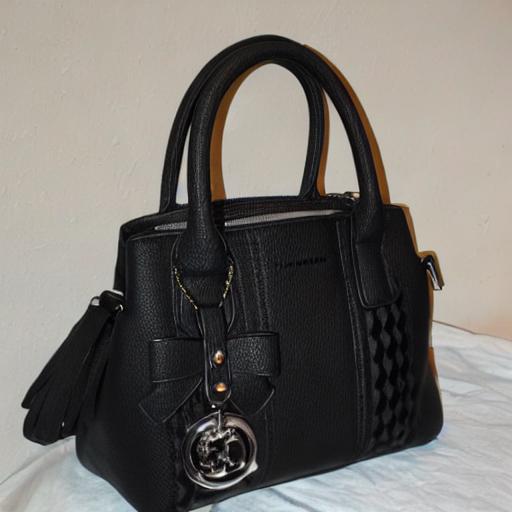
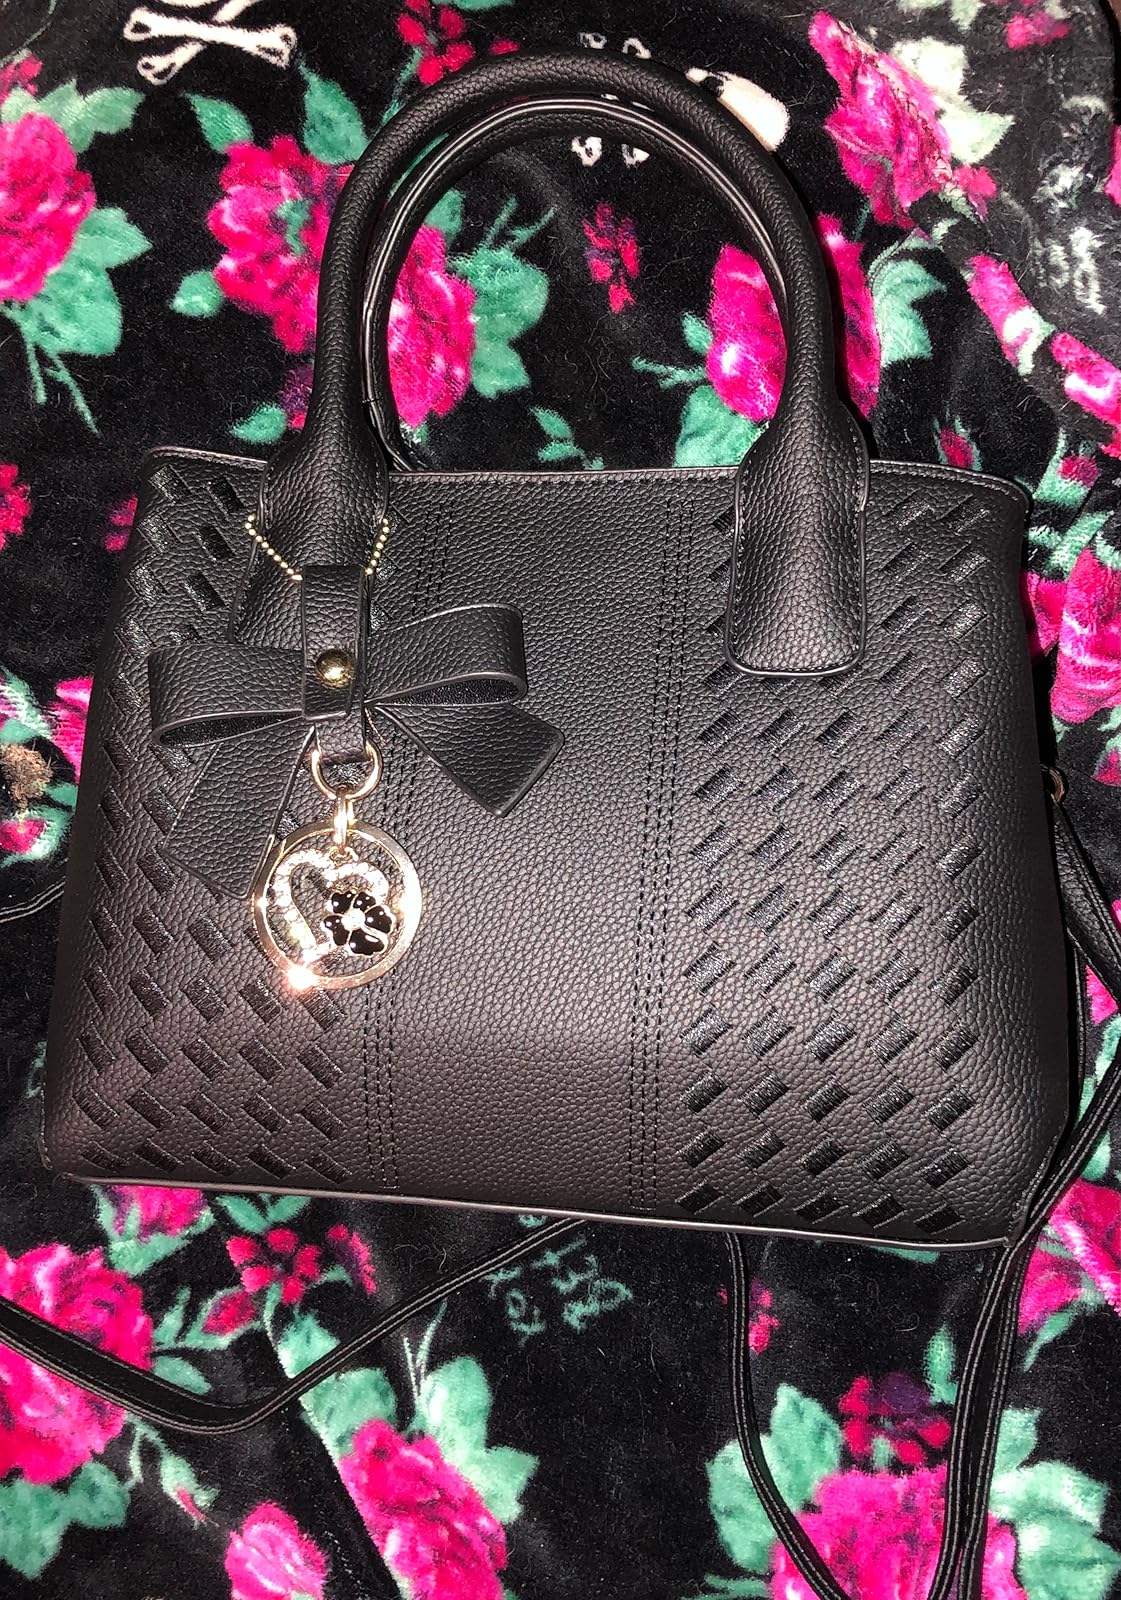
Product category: accessories_handbag
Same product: no